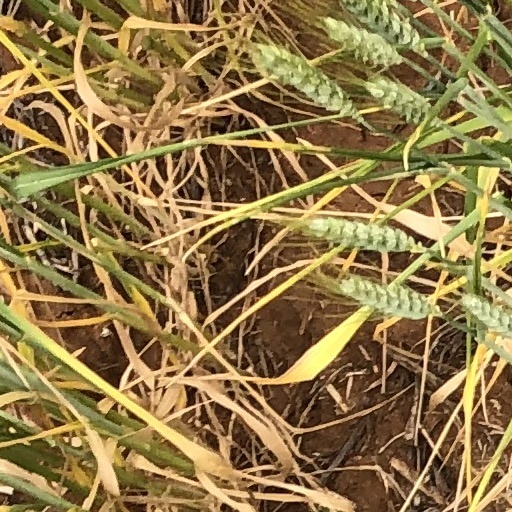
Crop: wheat